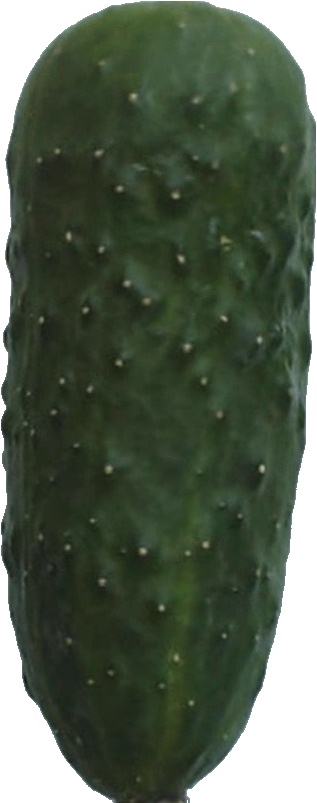
Label: cucumber_1